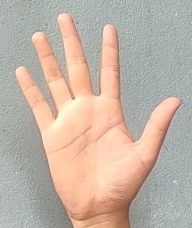
ASL sign: 5